List of Major League Baseball annual runs batted in leaders

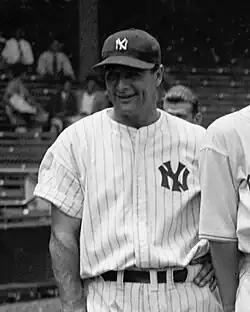
A smiling man in a dark cap and white pinstriped baseball uniform with an interlocked "N" and "Y" on the left breast.

In baseball, a run batted in (RBI) is awarded to a batter for each runner who scores as a result of the batter's action, including a hit, fielder's choice, sacrifice fly, bases loaded walk, or hit by pitch. A batter is also awarded an RBI for scoring himself upon hitting a home run. However, if a run scores because of an error that the defense commits on a batted ball, the batter does not (in most cases) receive an RBI; the exception is when the official scorer deems the run would've scored with or without an error, such as when an error occurs on a fielder's choice.